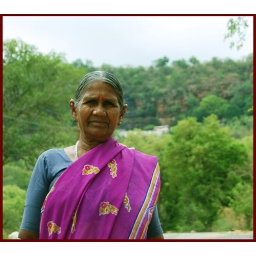
Parvathamma is a local. Umamaheshwaram temple and Nallamalla forest mountain ridge in the background.